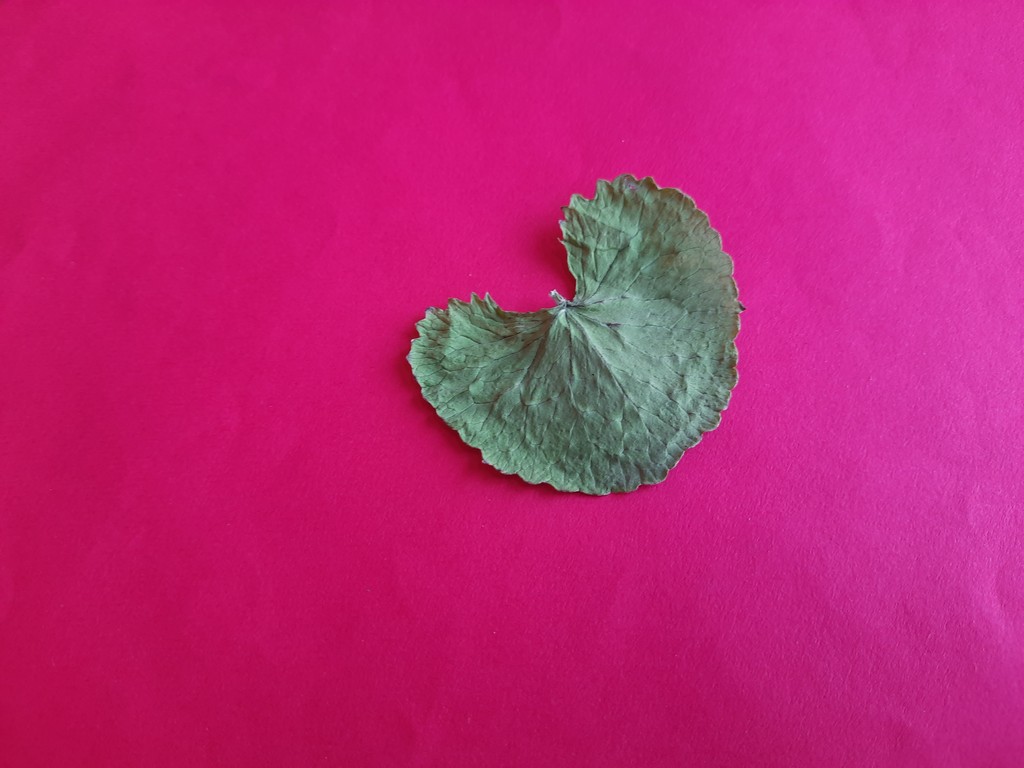
Label: Dried